Community safety accreditation scheme

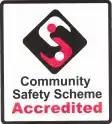
CSAS logo

Community safety accreditation schemes enable the chief constable of a police force in the United Kingdom (Except Scotland) to grant a limited range of police powers to employees of non-police organisations bolstering community safety. Community safety accreditation schemes were created under section 40 of the Police Reform Act 2002. Individuals who have been granted these powers are known under the Act as accredited persons.